Joe Dan Gold

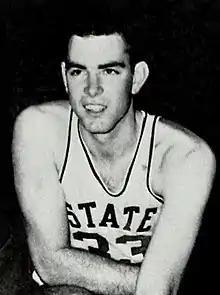
Gold during the 1962–63 season

Joe Dan Gold (June 7, 1942 – April 14, 2011) was an American basketball player and coach, most notably at Mississippi State University.